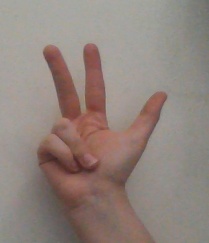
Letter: al